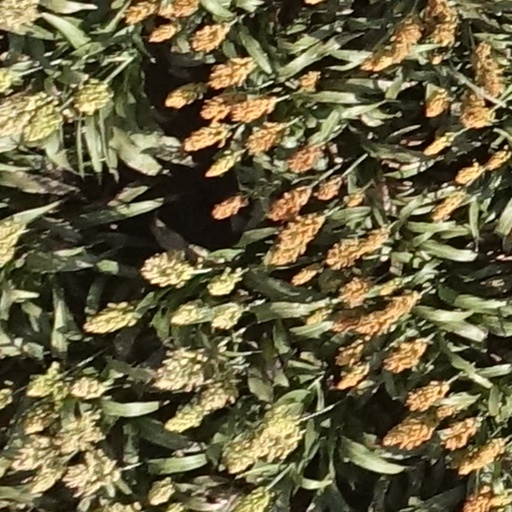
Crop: sorghum